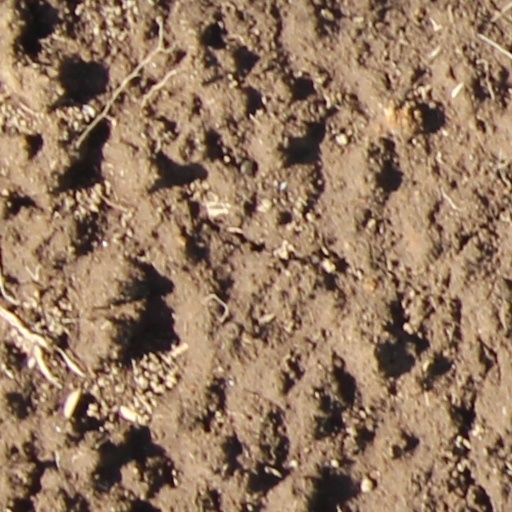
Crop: wheat